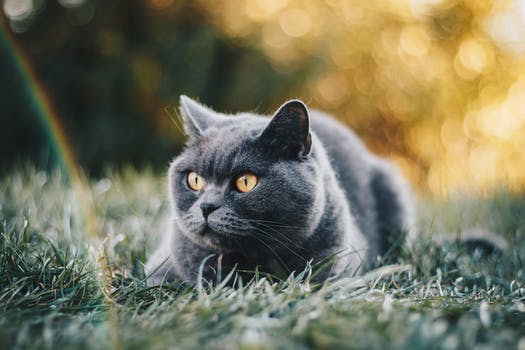
Label: No Watermark